League of Nations

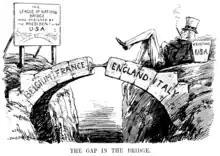
The Gap in the Bridge; the sign reads "This League of Nations Bridge was designed by the President of the U.S.A." Cartoon from "Punch" magazine, 10 December 1920, satirising the gap left by the US not joining the League

Led by Fridtjof Nansen, the Commission for Refugees was established on 27 June 1921 to look after the interests of refugees, including overseeing their repatriation and, when necessary, resettlement. At the end of the First World War, there were two to three million ex-prisoners of war from various nations dispersed throughout Russia; within two years of the commission's foundation, it had helped 425,000 of them return home. It established camps in Turkey in 1922 to aid the country with an ongoing refugee crisis, helping to prevent the spread of cholera, smallpox and dysentery as well as feeding the refugees in the camps. It also established the Nansen passport as a means of identification for stateless people.